Henry Kendall (poet)

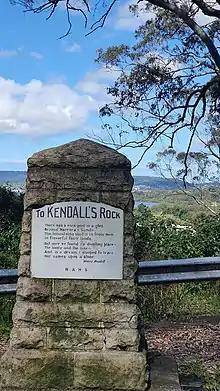
Kendall monument with poem inscription on plaque (2022)

On the New South Wales Central Coast, a number of locations are named in his honour: